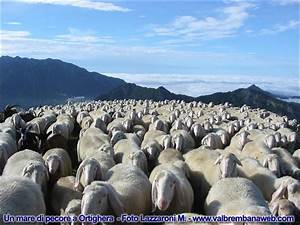
Label: pecora